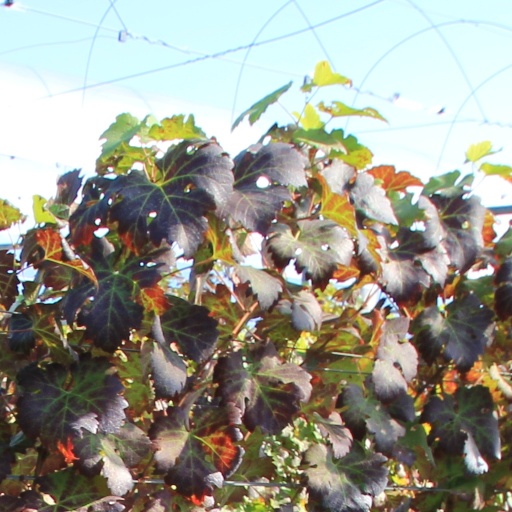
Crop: grape